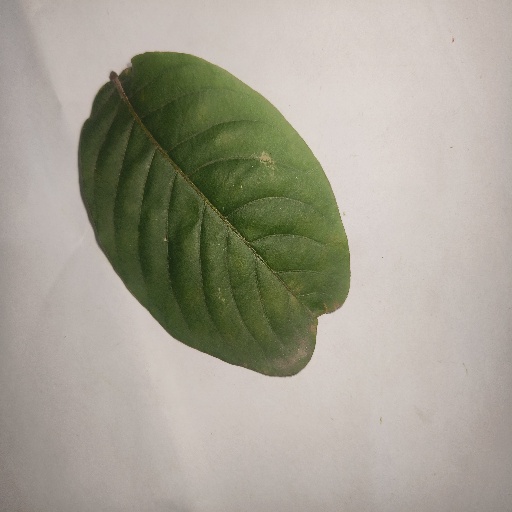
Species: HariTaki
Leaf condition: Healthy Leaf